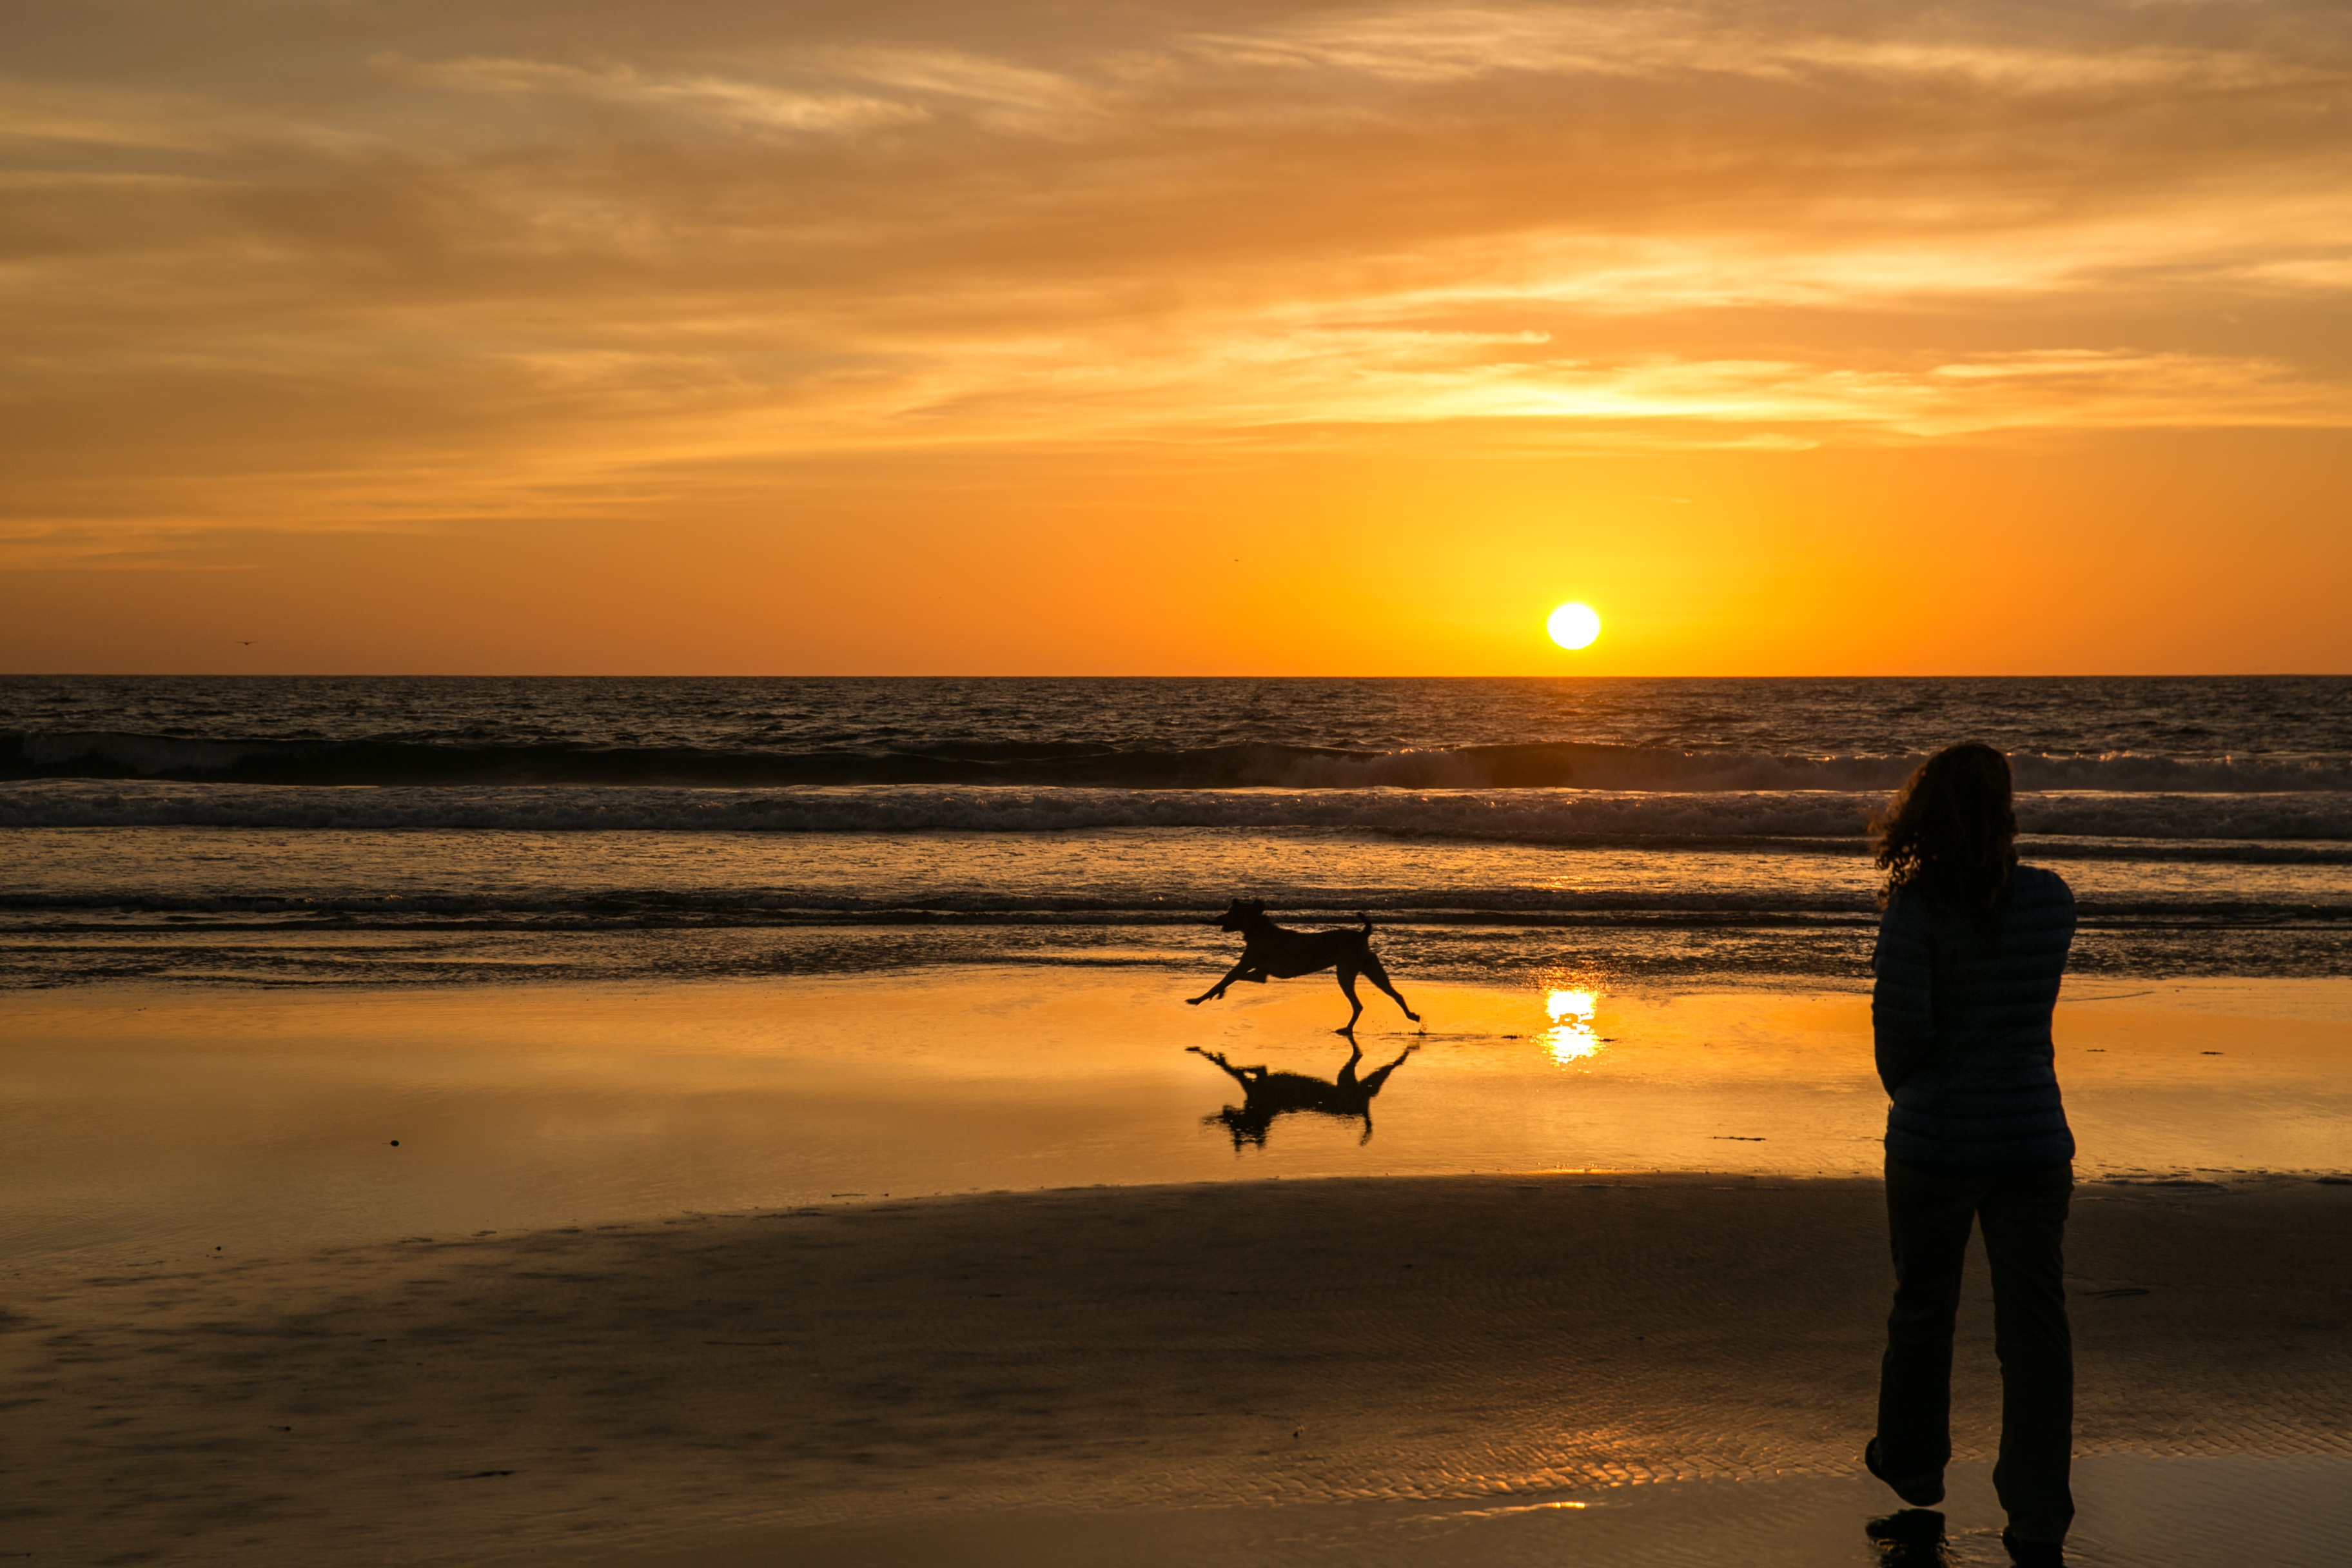
beach, sea, coast, sand, ocean, horizon, sun, sunrise, sunset, sunlight, morning, shore, wave, dawn, dusk, evening, body of water, afterglow, wind wave